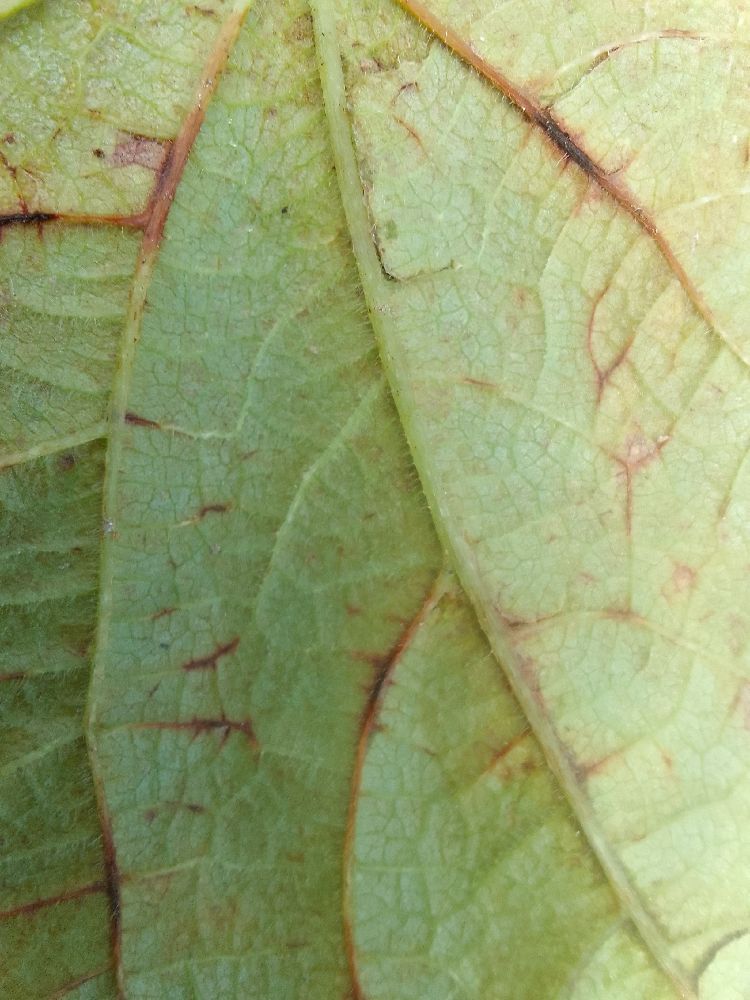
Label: anthracnose